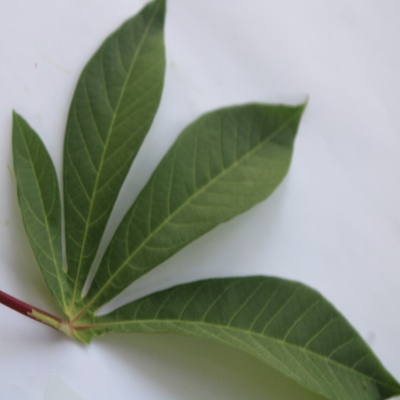
Crop: Cassava
Condition: healthy